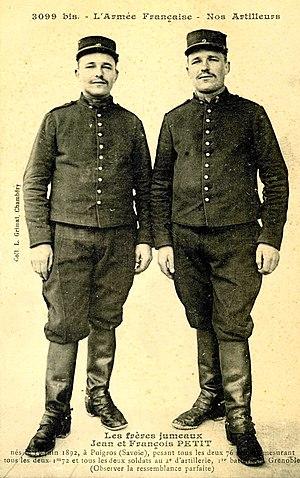
Carte postale ancienne (début 20ème siècle) de deux habitants de Puygros.
Puygros est une commune française située dans le département de la Savoie, en région Auvergne-Rhône-Alpes.